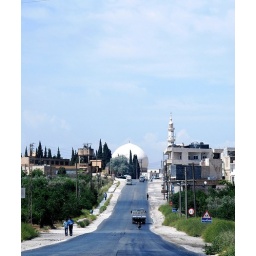
An enormous white dome from a mosque protrudes from behind trees on the road to Misyaf from Aleppo in Northern Syria.